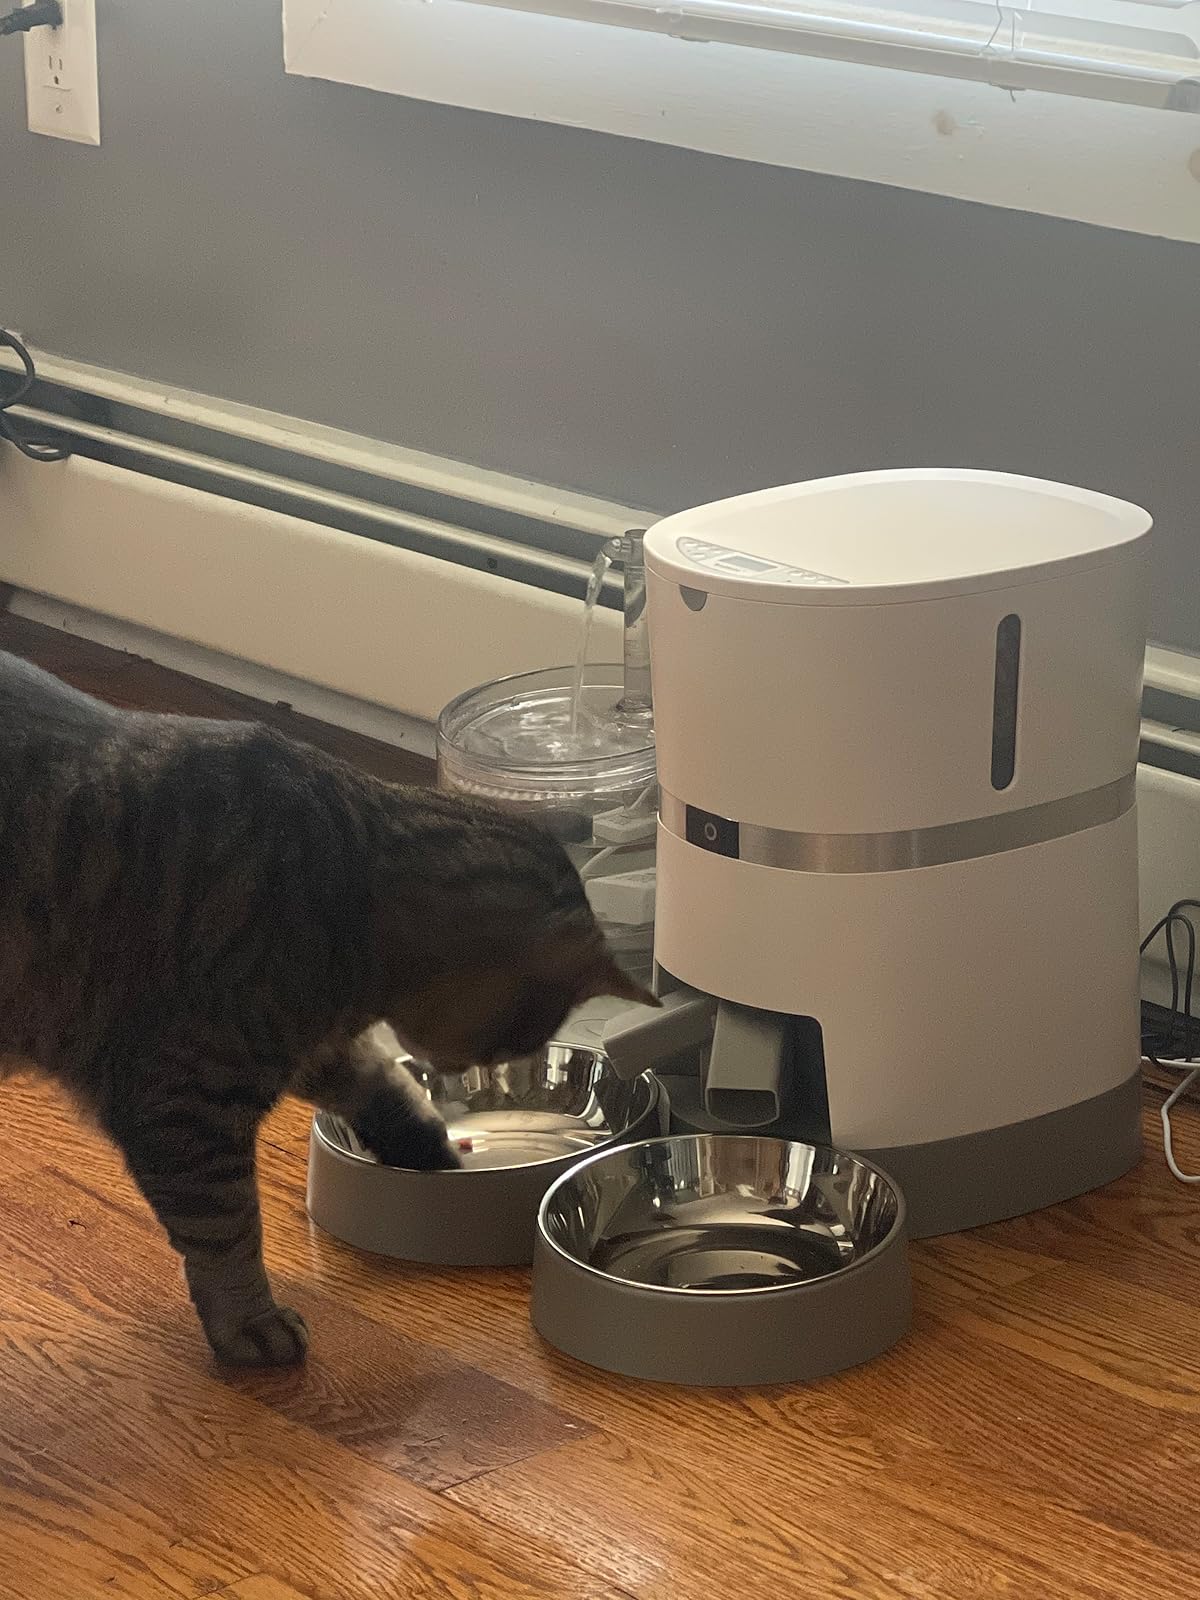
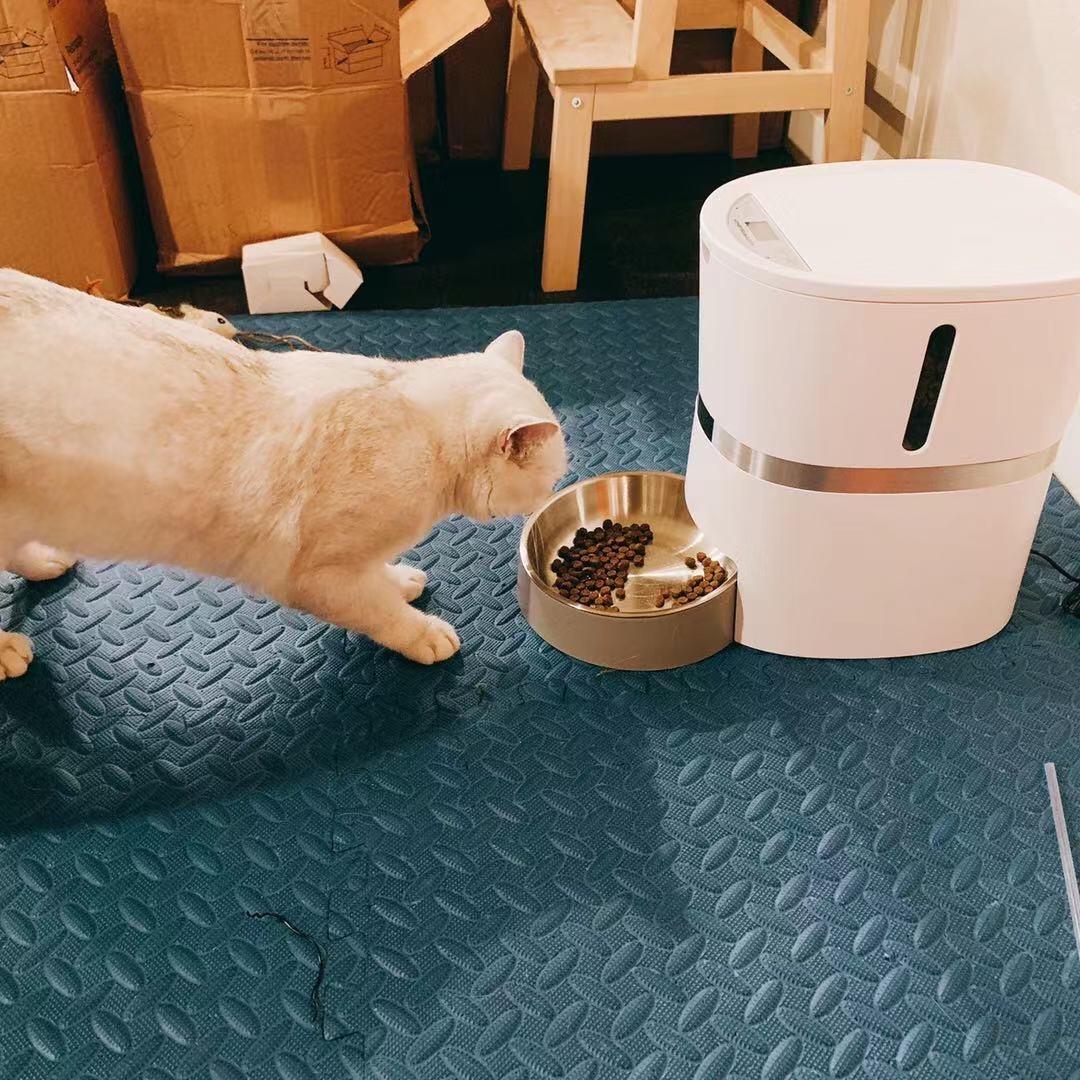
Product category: items_feeder
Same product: no